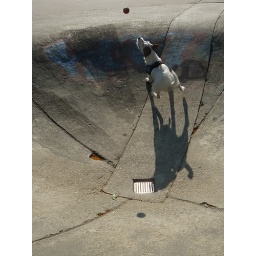
Bouncing the ball in the bowl